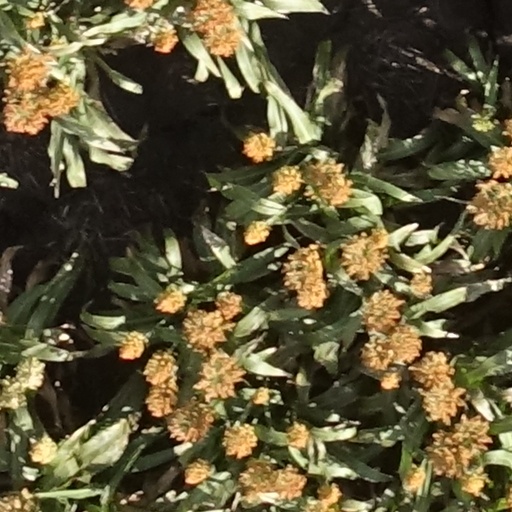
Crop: sorghum